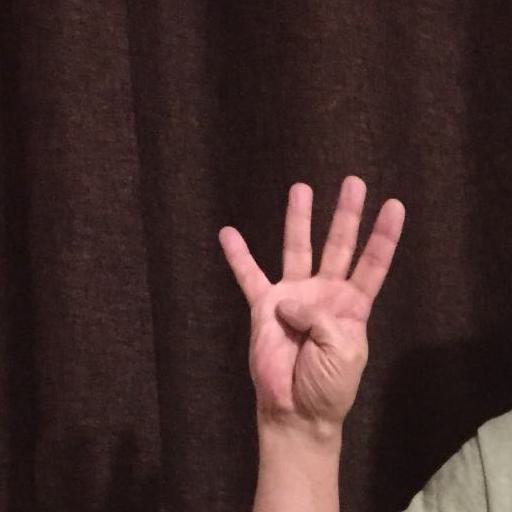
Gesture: four